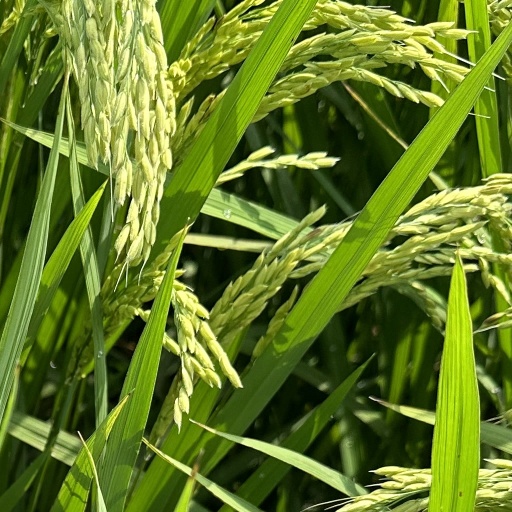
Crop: rice